Motorola Razr V3

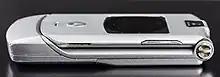
Side view of the RAZR V3 folded

As a clamshell device, the Motorola RAZR V3 features a small external display that displays incoming call information, time and notifications, and can be used as a camera viewfinder when closed. The device also features a Smart Key, located on the left hand side, that anticipates the user's next action. The key can also be used to capture a selfie with the camera while the flip is closed. On the right hand side, the V3 also features a voice dial key.